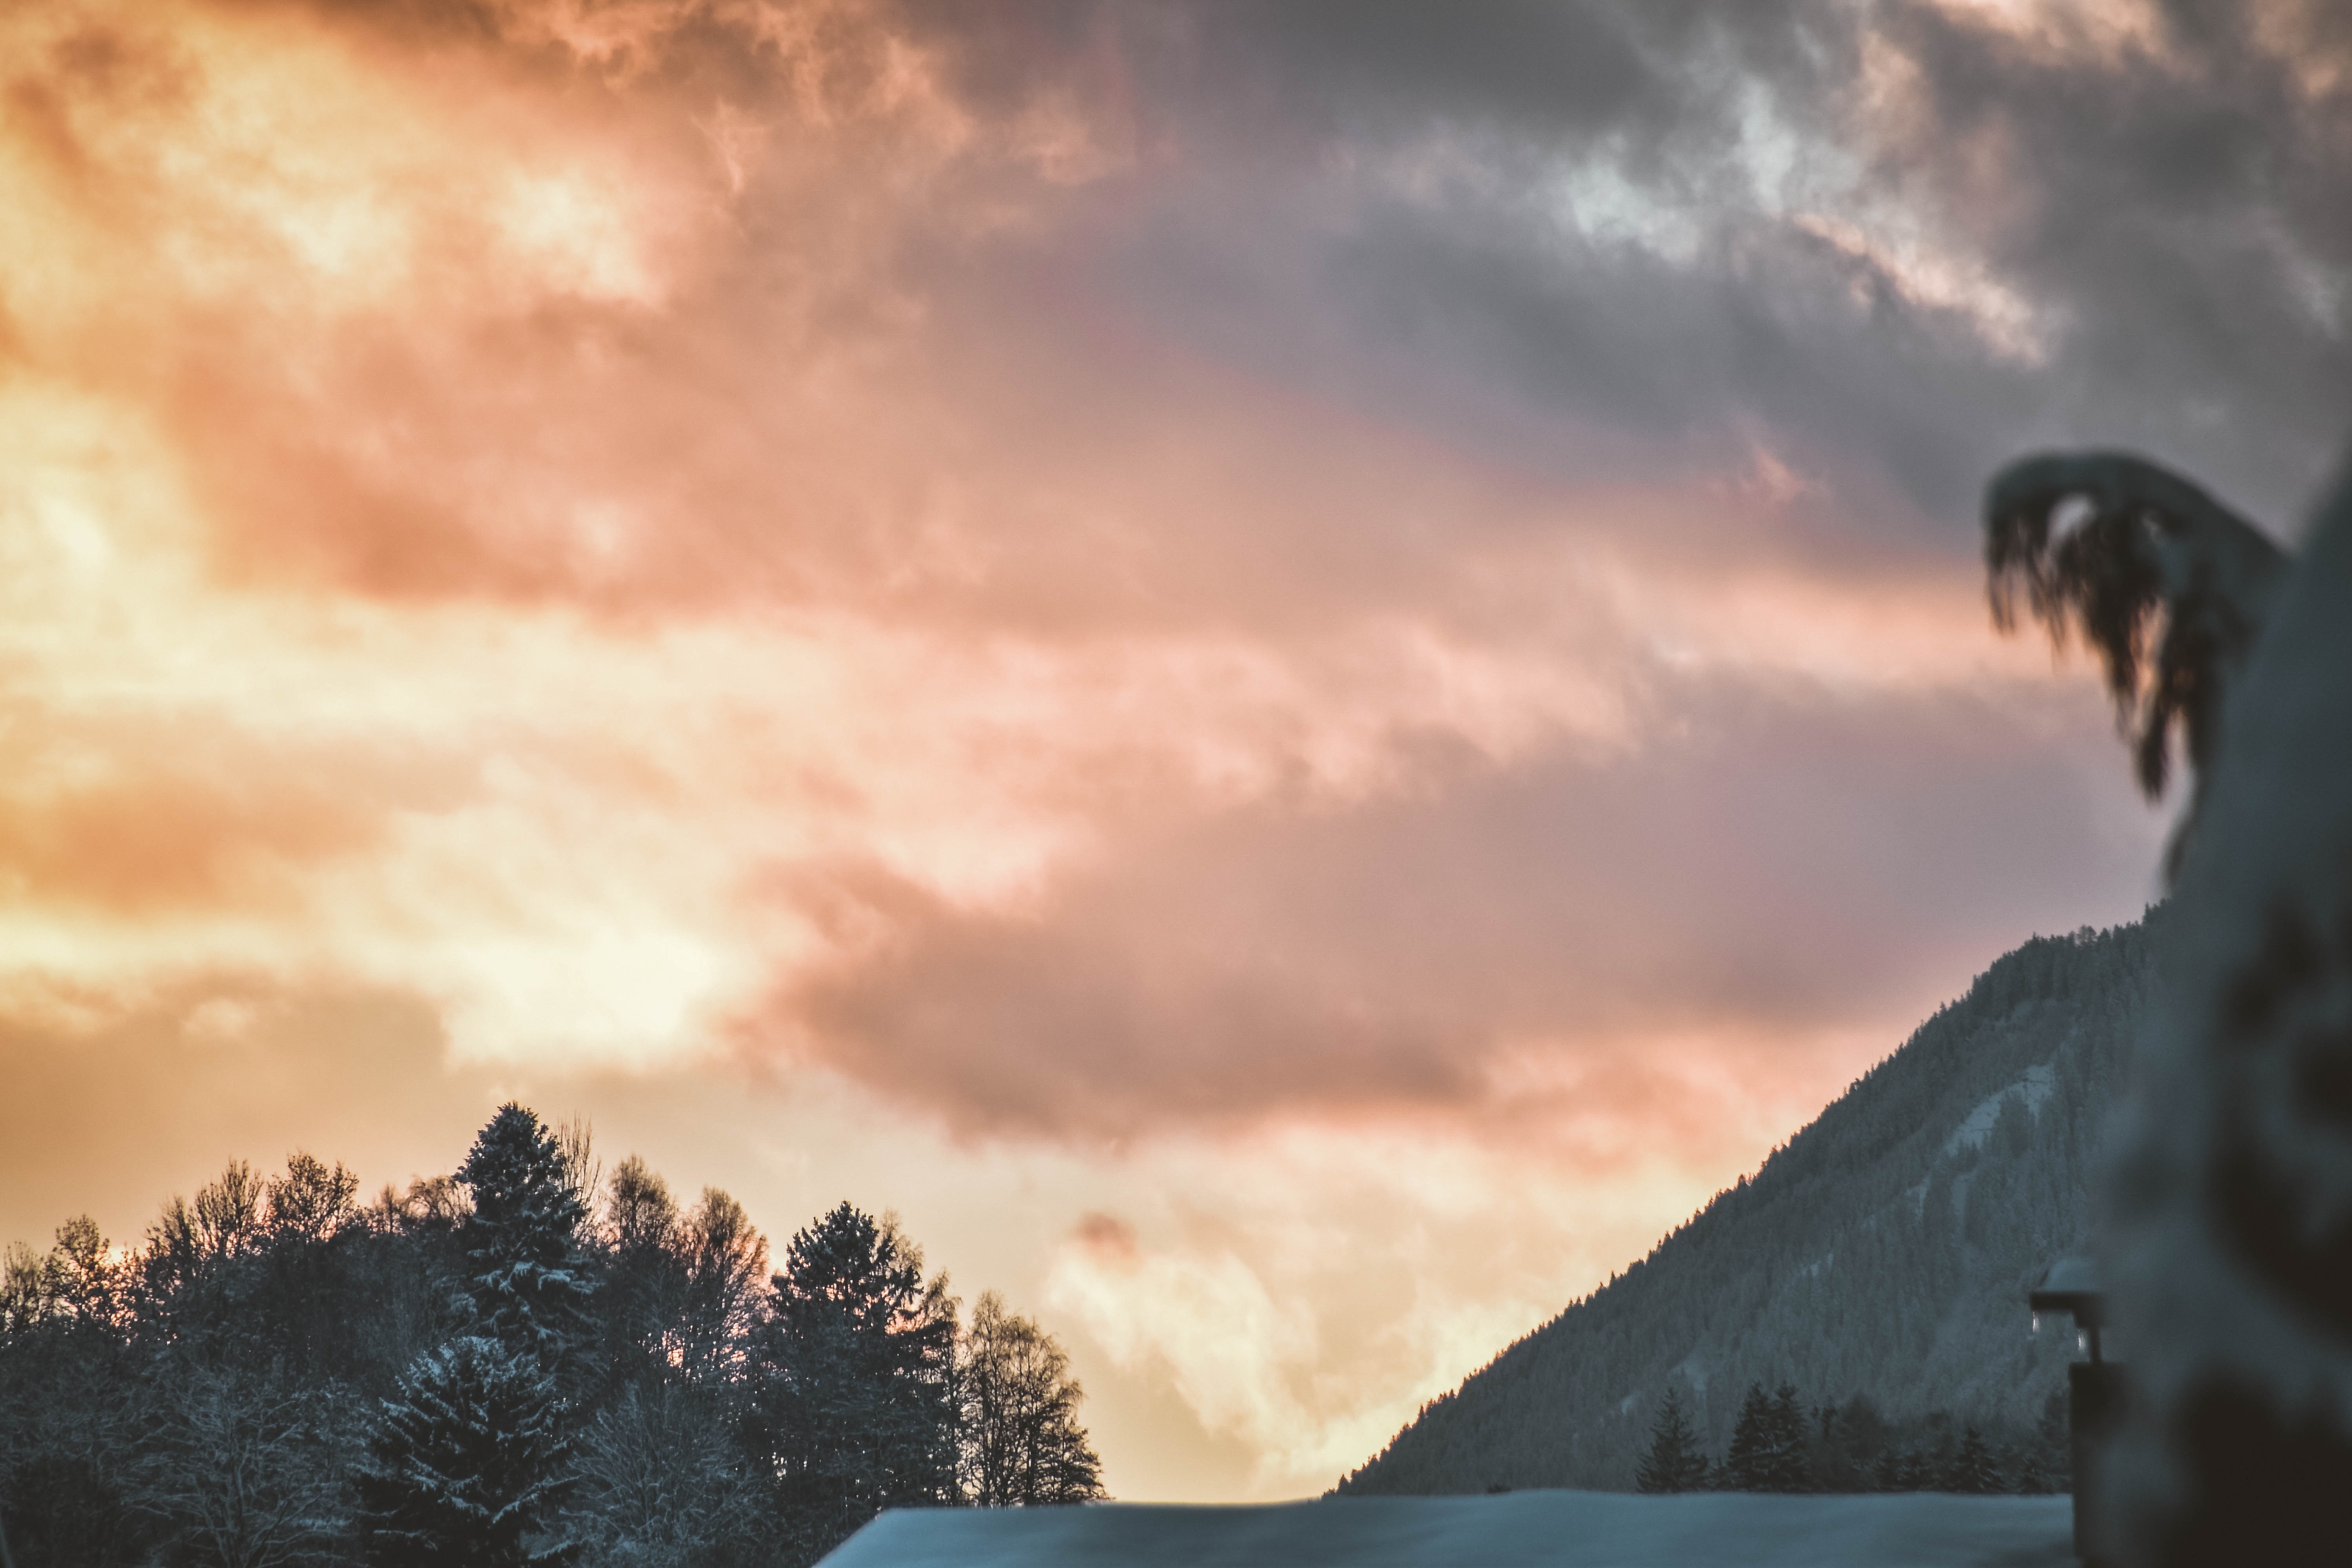
sky, nature, cloud, atmospheric phenomenon, atmosphere, morning, tree, geological phenomenon, photography, landscape, sunlight, horizon, evening, sunset, meteorological phenomenon, hill, dusk, screenshot, mountain, dawn, world, sunrise, winter, cumulus